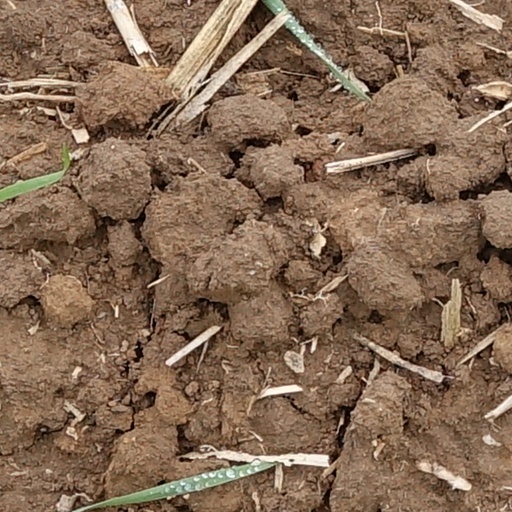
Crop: wheat